Symbols of Francoism

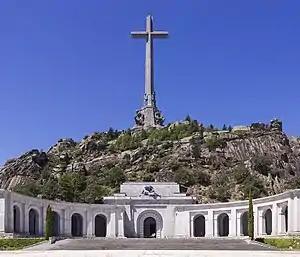
The Valley of the Fallen.

In the third century, the "Alcázar" of Toledo was a Roman palace. It was restored during the reigns of Alfonso VI and Alfonso X and further modified in 1535.